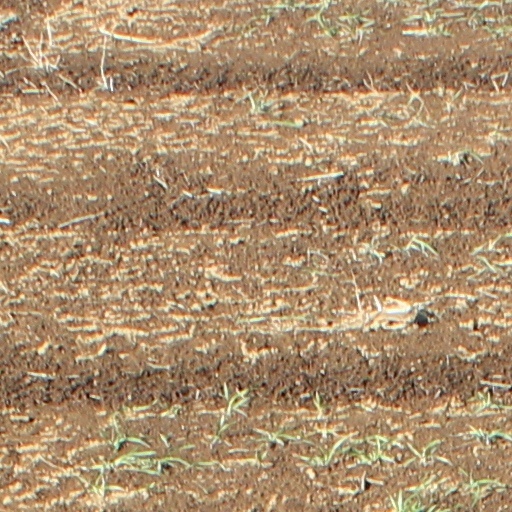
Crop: wheat